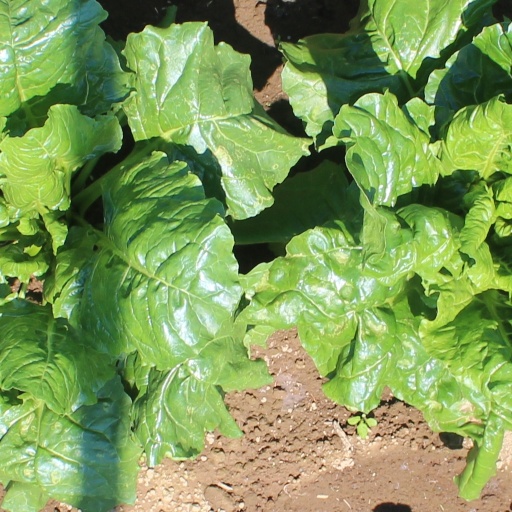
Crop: sugar beet